Lilian Leveridge

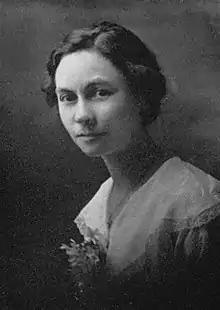

Lilian Leveridge (15 April 1879 – 1953) was a British-born Canadian teacher who became a writer, particularly of poetry, later in her career. In addition to six volumes of verse, she contributed articles, poems and short stories to various periodicals. Awards and recognition followed from the Canadian Literature Club of Toronto, Canadian Authors Association, and the McNab Poetry Award. Leveridge died in 1953.